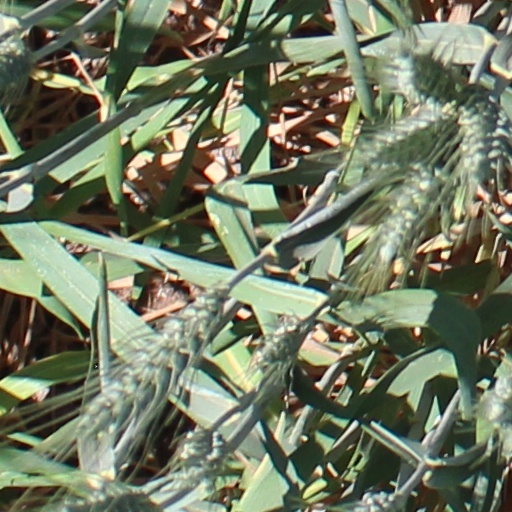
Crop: wheat